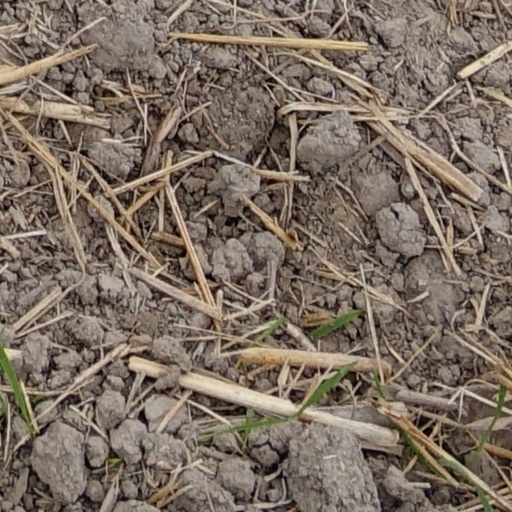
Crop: wheat